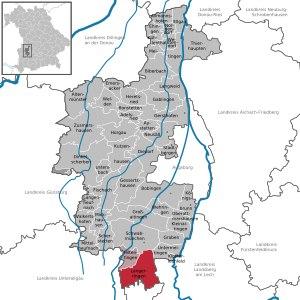
Langerringen est une commune allemande de Bavière située dans l'arrondissement d'Augsbourg et le district de Souabe.